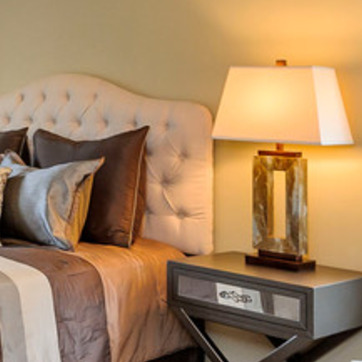
Material: fabric